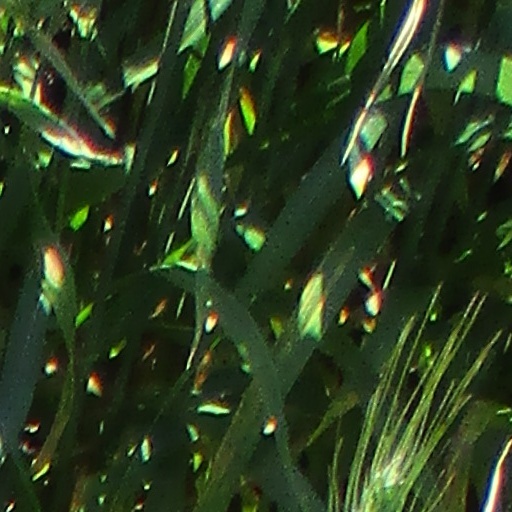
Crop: wheat